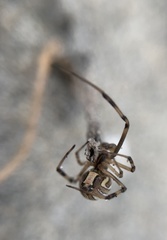
Species: Lactrodectus_hesperus